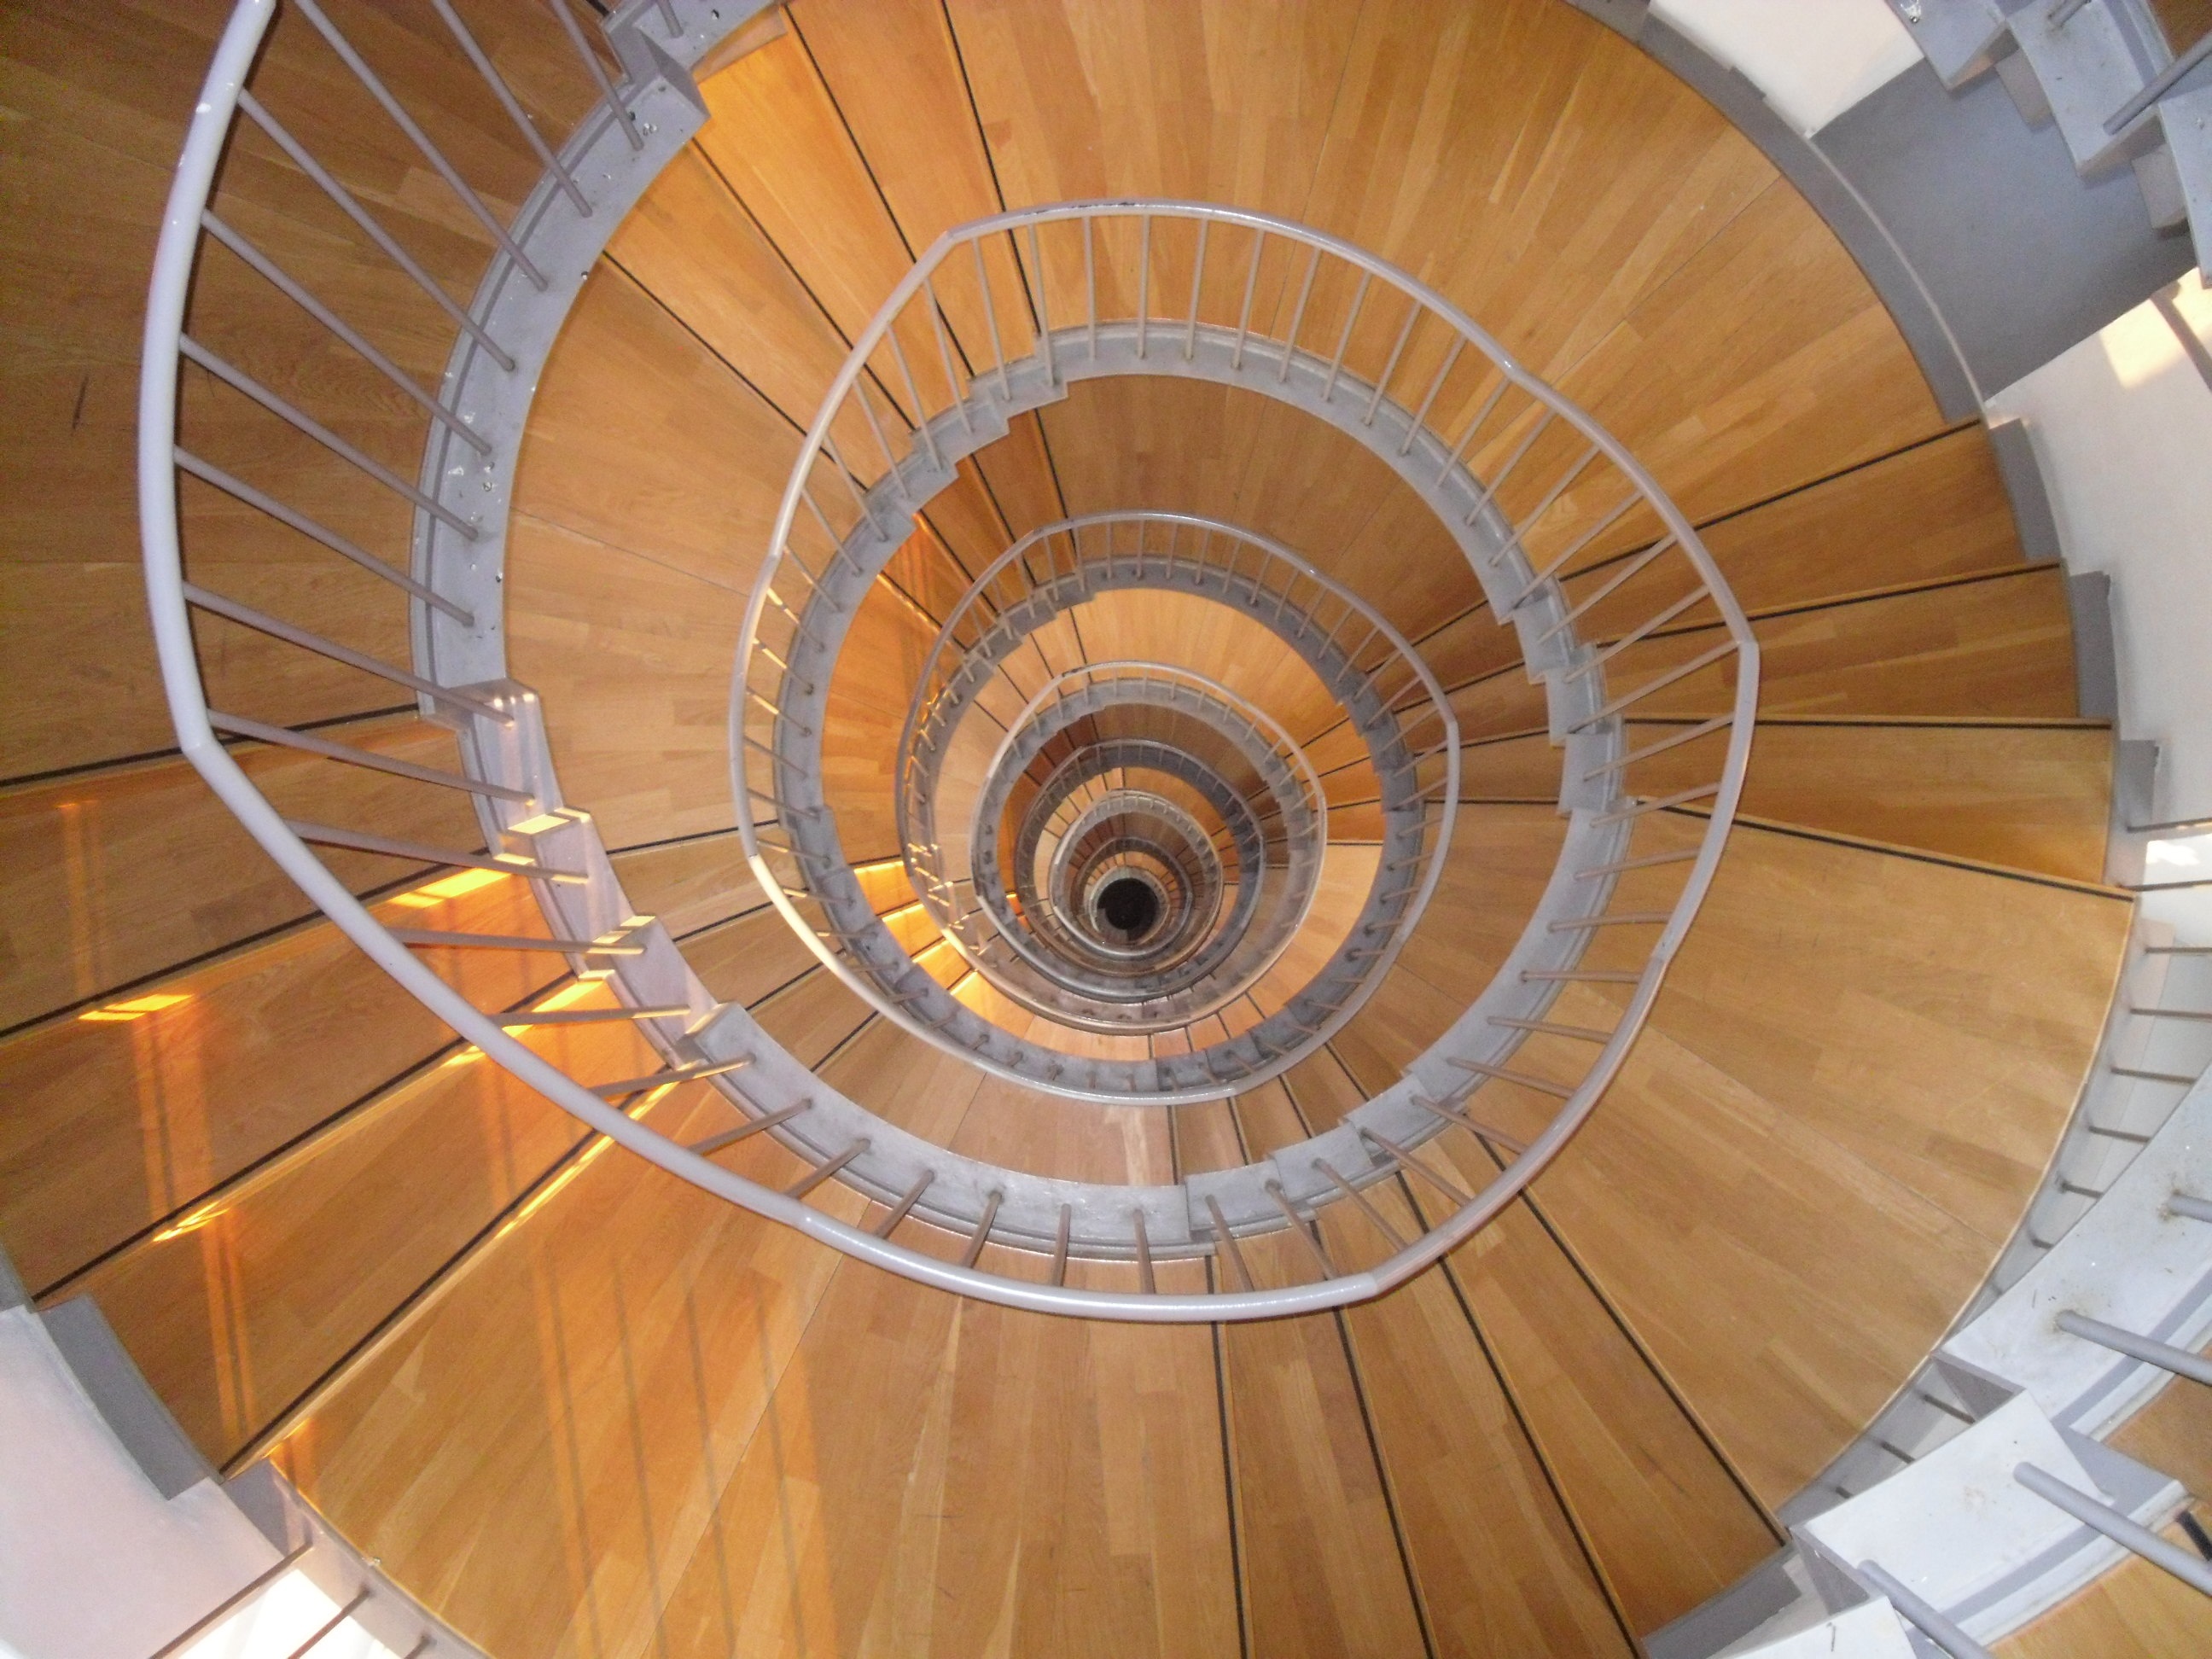
wood, wheel, round, spiral, floor, ceiling, stairway, circle, snail, stairs, symmetry, dome, look down, daylighting, man made object, aircraft engine